MV New Flame

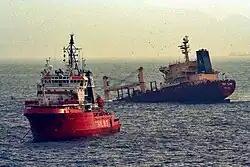
Recovery efforts underway, 13 October 2007

The rescue response at the working level of Gibraltar was commended, although there was considerable criticism at a local level in Spain, due to the dispute between Spain and Gibraltar.